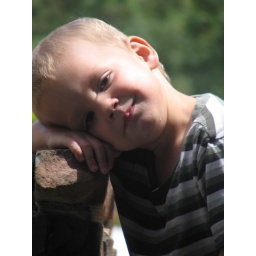
He's leaning on the low wall in front of the house in Provo, very cooperatively.